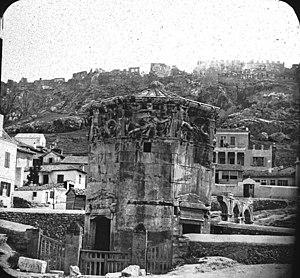
La tour des Vents, appelée aussi horloge d'Andronicos, est une horloge hydraulique antique monumentale d’Athènes, située sur l'Agora romaine. Elle est construite en marbre du Pentélique. Elle est remarquable pour les vestiges du mécanisme de l'horloge, mais plus encore pour les figures en haut-relief des divinités des Vents qui ornent chacune de ses huit faces.